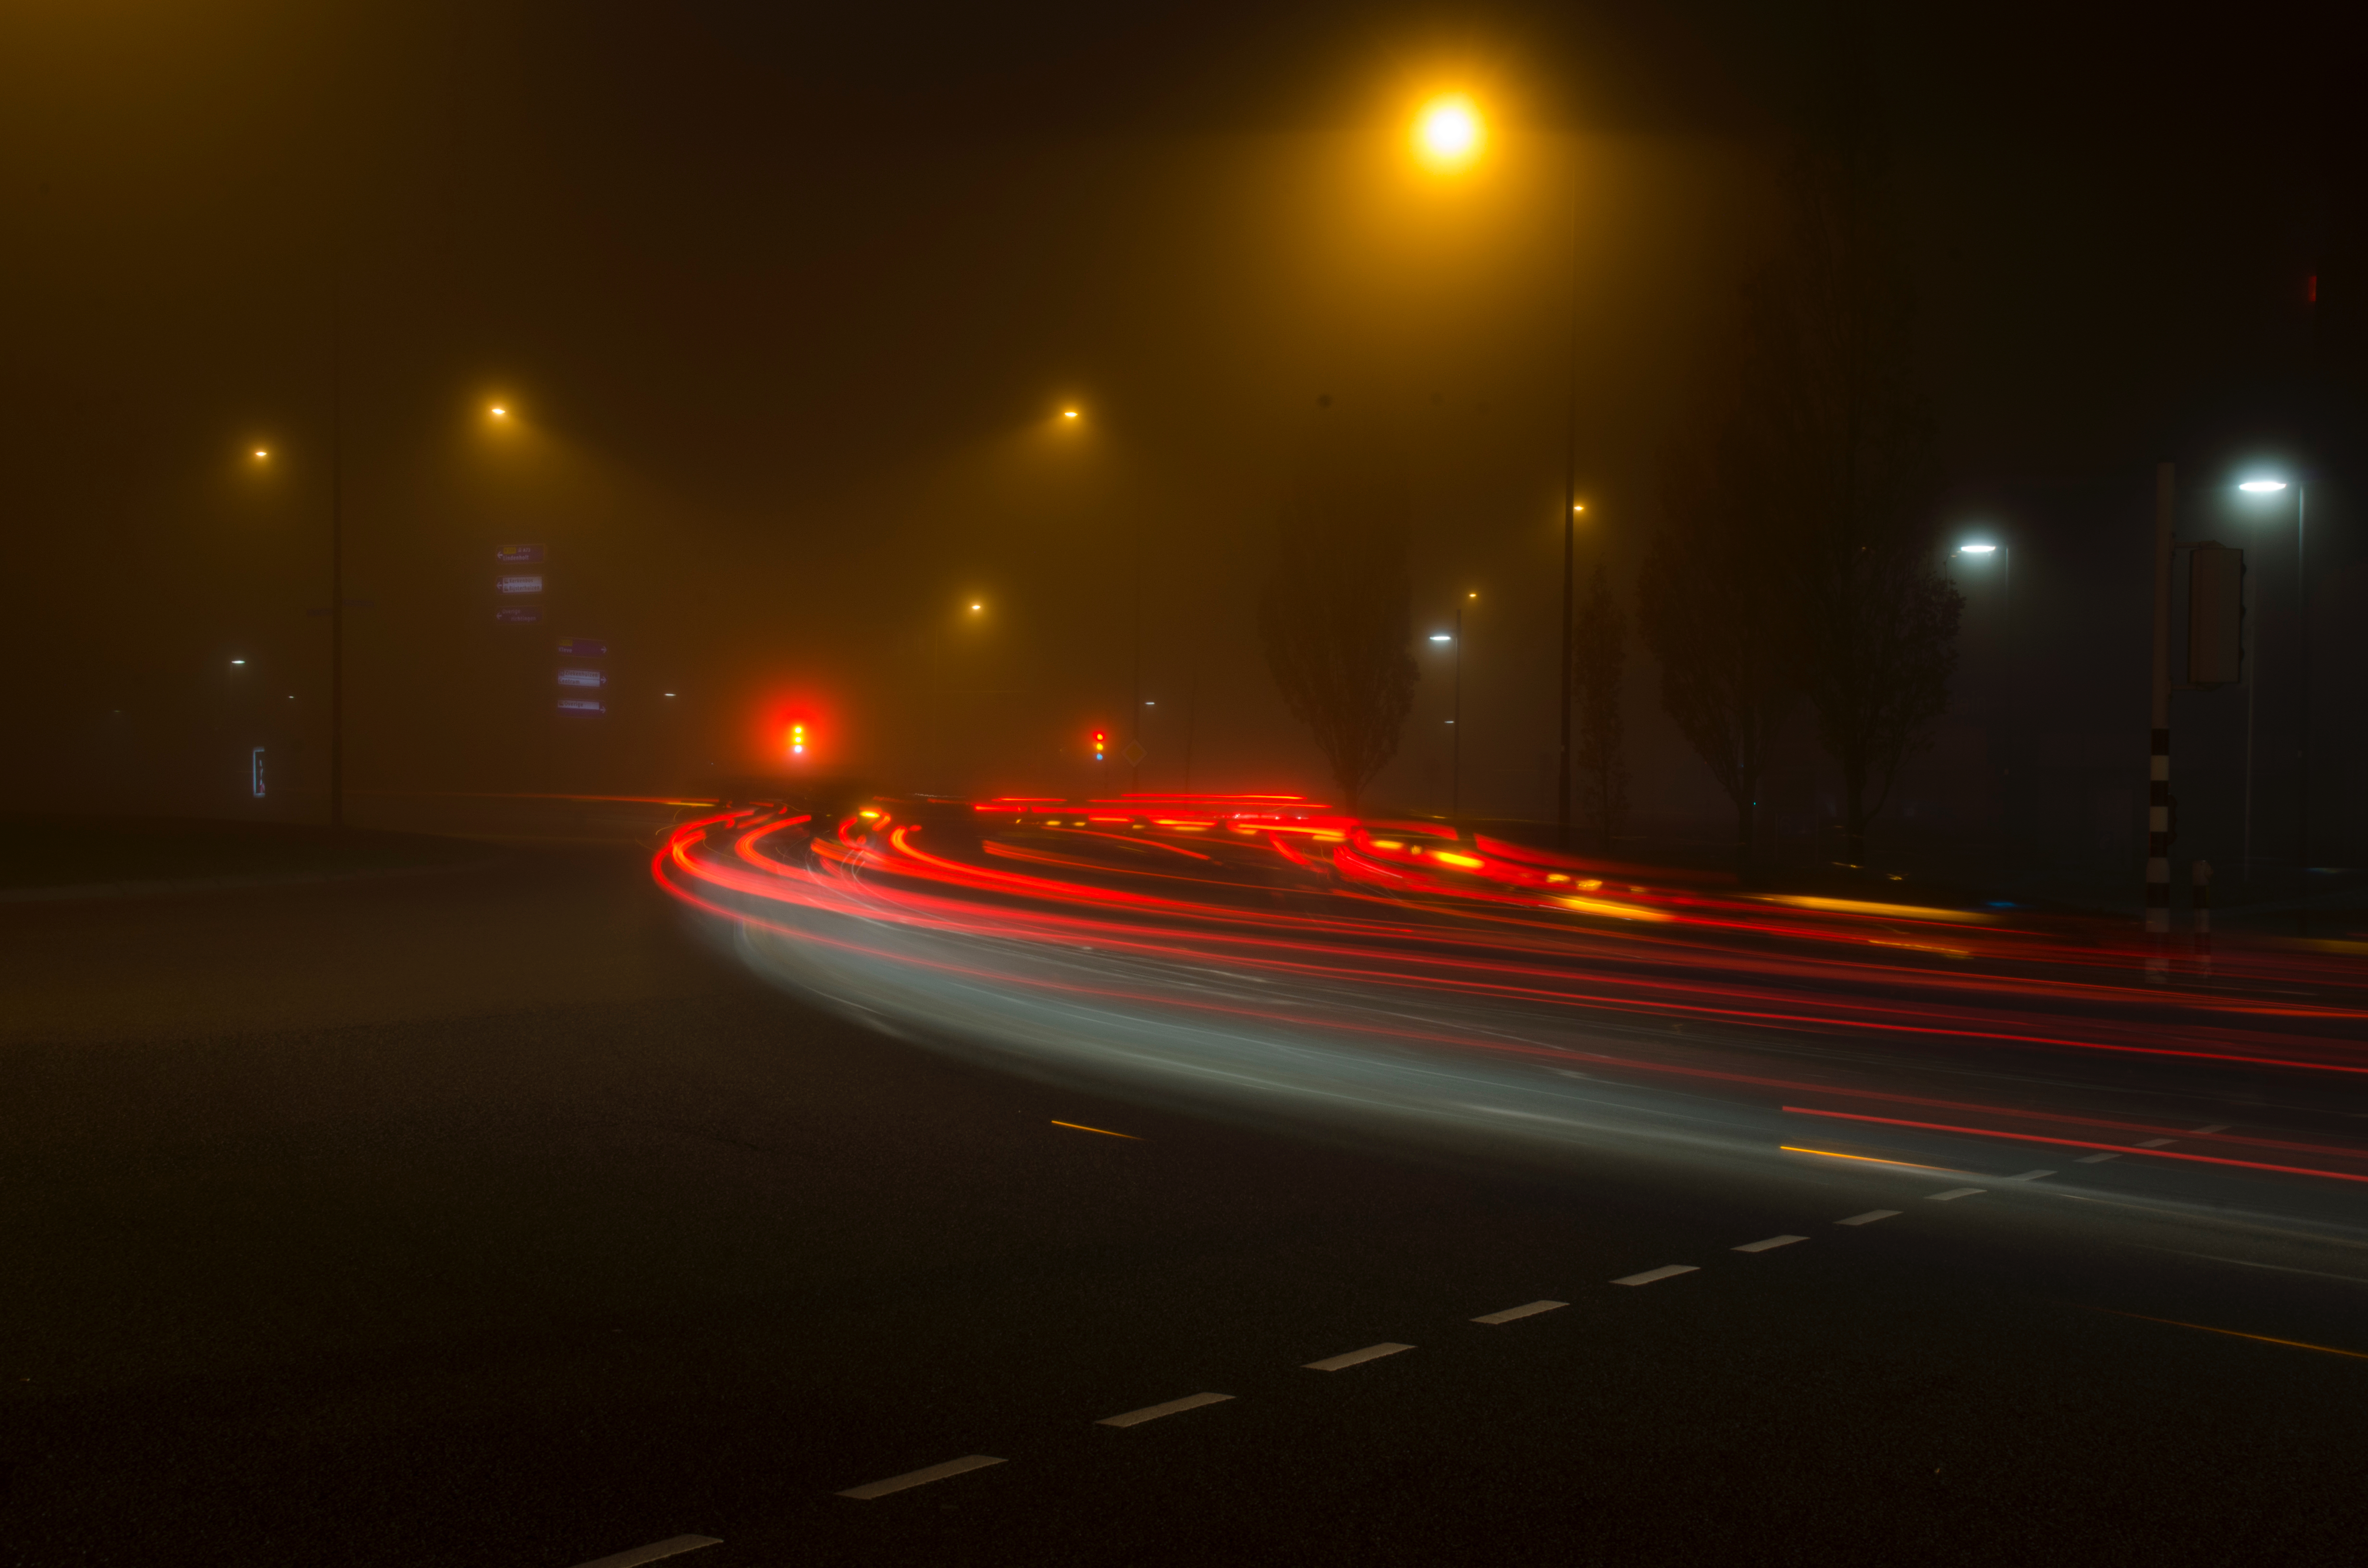
light, fog, night, dawn, dusk, evening, darkness, street light, lighting, geological phenomenon